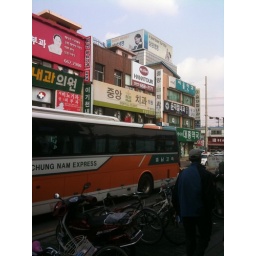
The main road into the bus station in downtown Seosan Korea.